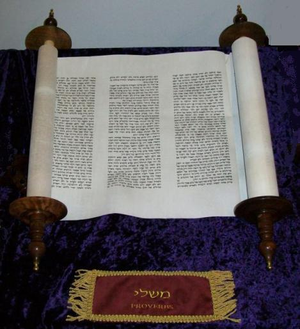
Le livre des Proverbes est un livre des Ketouvim et des Livres poétiques de l'Ancien Testament. La tradition l'attribue entre autres au roi d'Israël Salomon.